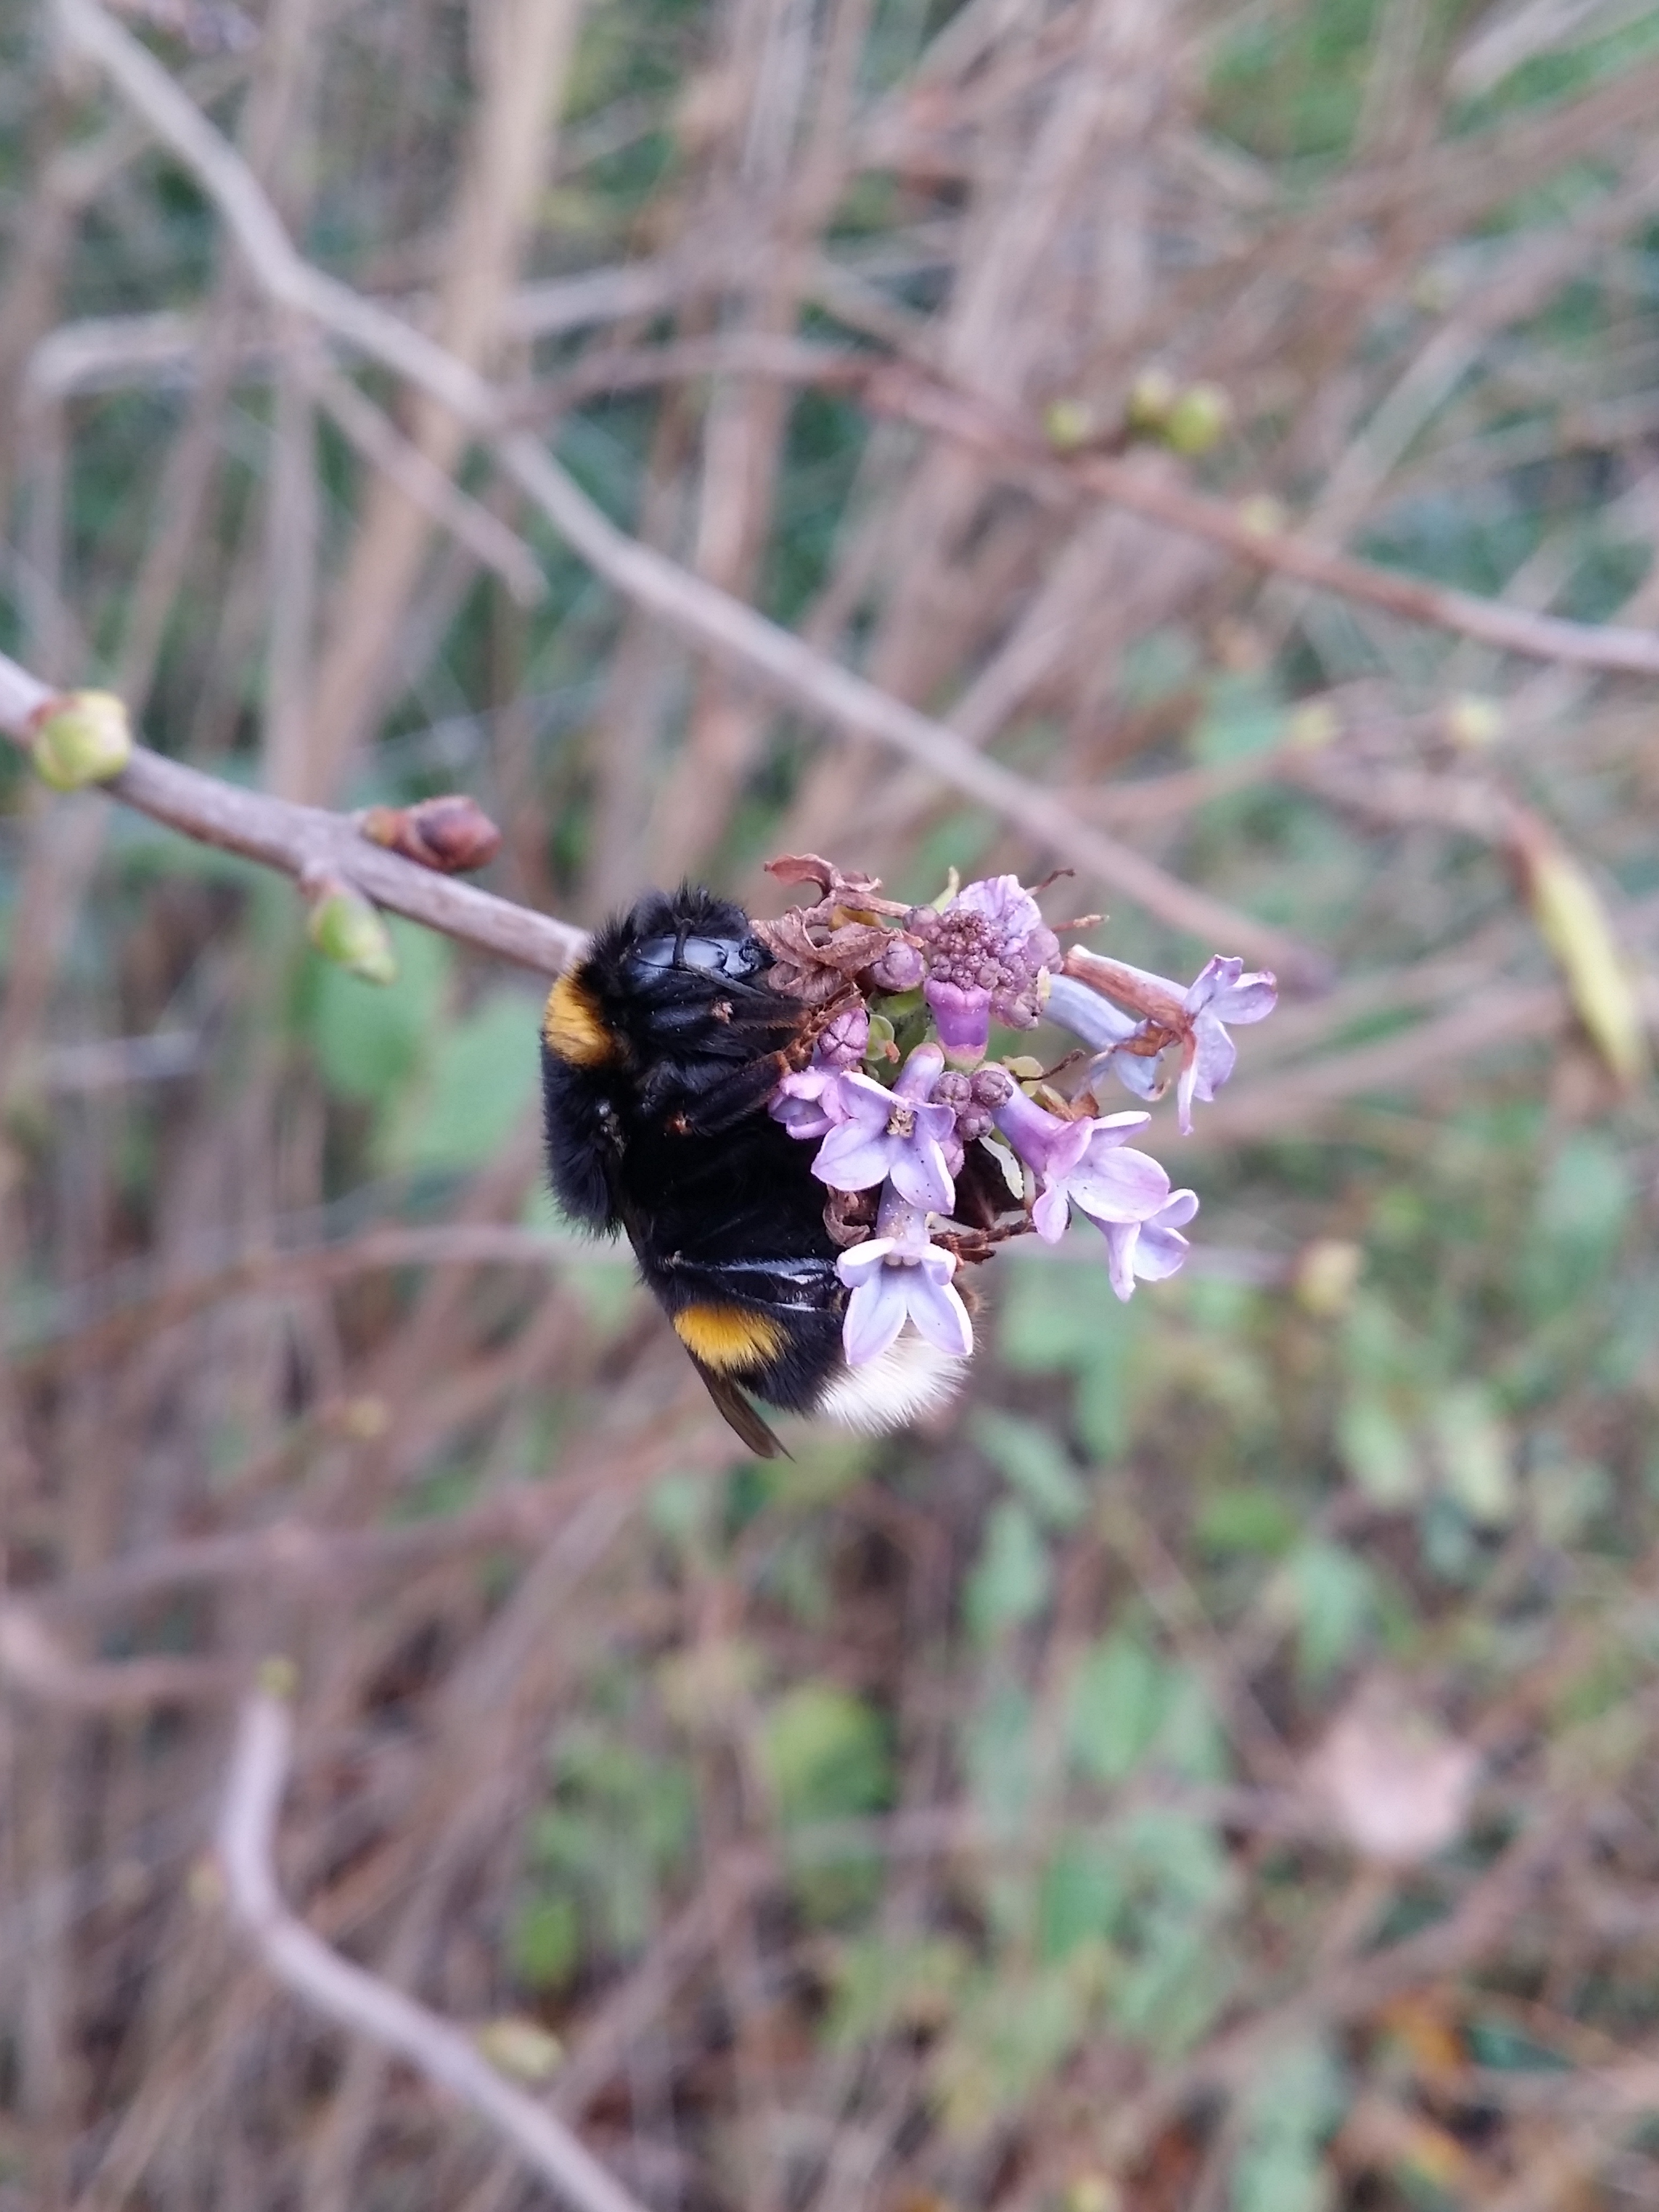
nature, outdoor, wing, plant, sweet, flower, animal, floral, wildlife, wild, green, insect, natural, small, botany, garden, flora, fauna, invertebrate, wildflower, wings, bee, wasp, bumblebee, nectar, macro photography, honey bee, pollinator, membrane winged insect